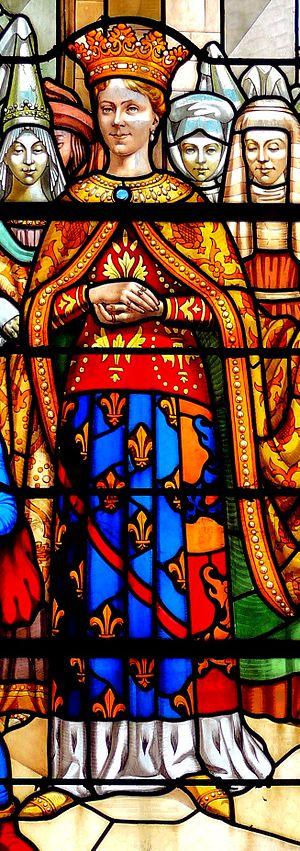
Anne Dauphine d'Auvergne, comtesse de Forez, née en 1358, morte en 1417 à Cleppé et inhumée dans la prieurale de Souvigny, près de Moulins, aux côtés de son époux Louis II de Bourbon, est la fille de Béraud II d'Auvergne, dauphin d'Auvergne, et de Jeanne de Forez.
Louis II de Bourbon, né le 4 février 1337, mort au château de Montluçon le 10 août 1410, fut duc de Bourbon de 1356 à 1410, baron de Combrailles en 1388 et comte de Forez par mariage.